Swedish intervention in the Thirty Years' War

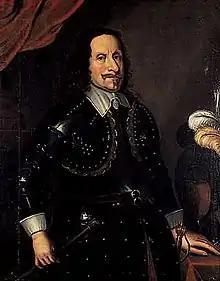
Gustav Horn, educated in military sciences under Maurice of Orange, deemed by many to be the first military innovator of the modern military era. By the age of 35 he was elevated to the rank of field marshal – by the king's own hand on the field of battle. Horn was one of the king's principle lieutenants during the German Invasion.

Gustavus could not persuade the Polish king to a permanent peace of any sort, but Sigismund concluded a truce and granted the section of Livonia that the Swedes had already captured as a guarantee of the truce. Accepting these terms, Gustavus returned to Stockholm in the later part of 1621.